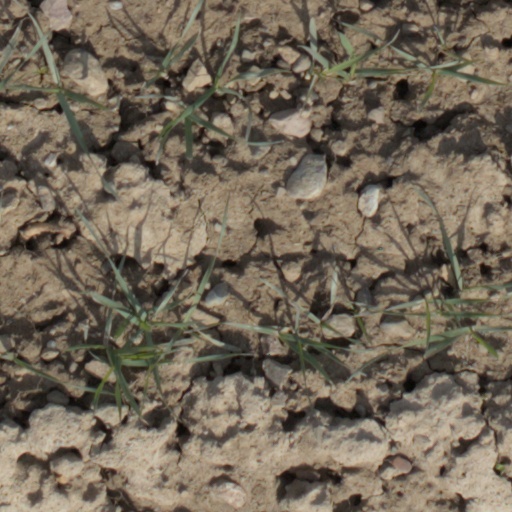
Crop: wheat